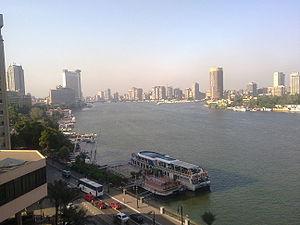
Le Nokia N97 est un smartphone de Nokia. Il fait partie de la gamme Nseries. Il dispose d'un écran tactile résistif, mais aussi d'un clavier physique. Il fut annoncé le 2 décembre 2008. La commercialisation débuta le 9 juin 2009 aux États-Unis puis le 26 juin 2009 dans le monde entier. En septembre 2009, un communiqué informa que 2 millions de N97 avait été vendus en 4 mois.